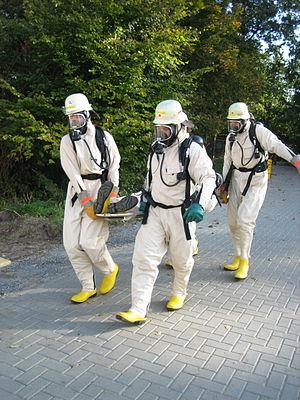
Sapeurs-pompiers en exercice de manipulation de matériel radioactif